Akakura Tunnel

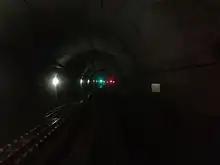
Akakura tunnel on Hokuhoku Line

is a tunnel on Hokuhoku Line that runs through Mt. Kasagi from Noda, Minamiuonuma city, Niigata Prefecture to Niizako, Tokamachi city, Niigata Prefecture with total length of 10.472 km. It was built and completed in 1997.